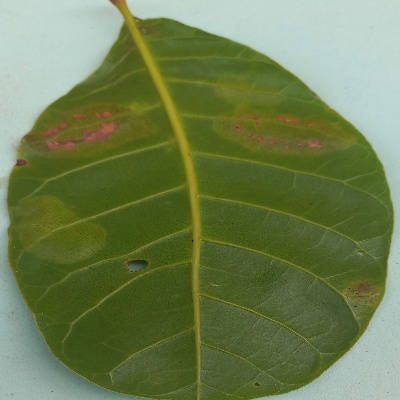
Crop: Cashew
Condition: anthracnose